Lázaro Cárdenas

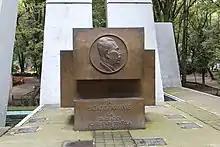
Monument to Lázaro Cárdenas in Parque España, Mexico City

During the Calles Maximato, Mexican education policies were directed at curtailing the cultural influence of the Catholic Church by introducing sex education and leftist ideology via socialist education, and generally aiming to create a national civic culture. Cárdenas as a presidential candidate, under the patronage of fierce anticlerical Calles, was in favor of such policies. The opposition to socialist education by the Catholic Church as an institution and rural Catholics in such strongholds as Michoacán, Jalisco, and Durango saw the revival of armed peasant opposition, sometimes known as the Second Cristiada. The extent of the opposition was significant and Cárdenas chose to step back from implementing the radical educational policies, particularly as he became engaged with undermining Calles's power. Cárdenas gained support from the Catholic Church when he distanced himself from anticlerical policies. More funds were also allocated to education during the course of the Cárdenas presidency.